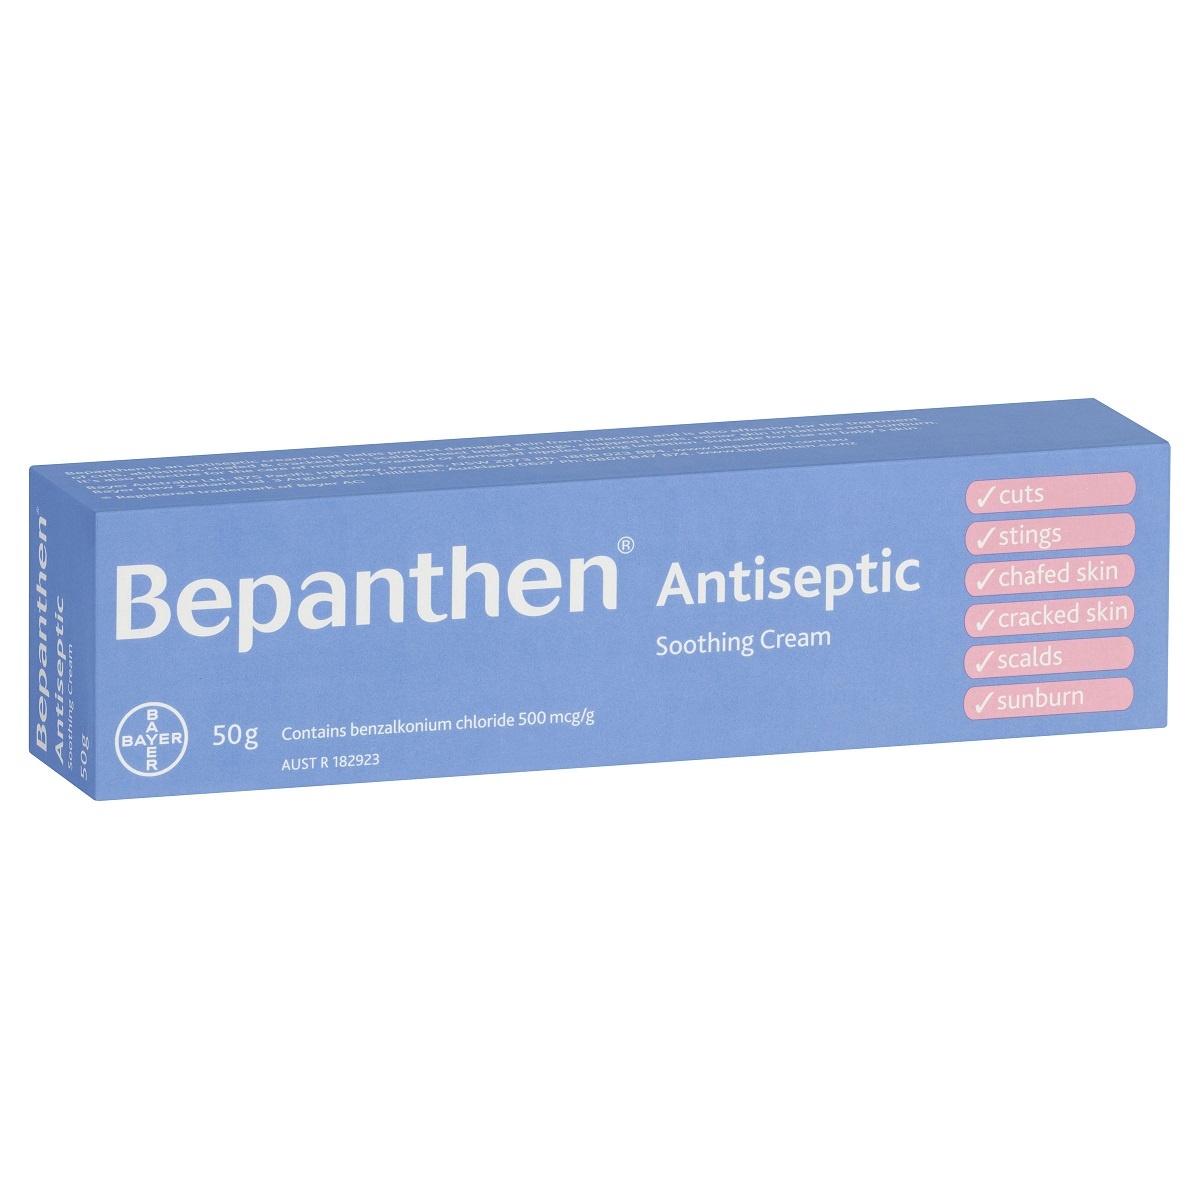
Bepanthen Antiseptic Soothing Cream
Bepanthen is an multi-purpose antiseptic cream that helps protect damaged skin from infection and is also effective for the treatment of cuts, abrasions, chafed & cracked skin, scalds, insect bites & strings, chapped hands, minor skin irritations and sunburn. It's also effective for the care of mother's cracked or damaged nipples during lactation. Bepanthen Antiseptic cream helps the skin to repair. Gentle enough to be used on baby skin. Helps protect damaged skin from infection. For cuts, stings, chafed skin, cracked skin, scalds and sunburn. Soothing Cream for damaged skin. Directions Clean the affected area and surrounding skin. General Use: Gently rub in a thin layer onto affected area and repeat as required. Nipple care: Gently rub in a thin layer after each feed. Wash nipples to remove cream prior to feeding. For the purpose of hygiene a separate tube should be used for nipple care. Ingredients benzalkonium chloride 500mcg/g Warnings Always read the label. Follow the directions for use. If symptoms persist, talk to your health professional. Caution For external use only. Contains preservatives: Methyl hydroxybenzoate, Propyl hydroxybenzoate, Butyl hydroxybenzoate, Ethyl hydroxybenzoate, Phenoxyethanol. With tamper evident tube seal. Do not use if seal is damaged or missing
Brand: Bepanthen
Category: Health & Beauty > Health Care > First Aid > Antiseptics & Cleaning Supplies